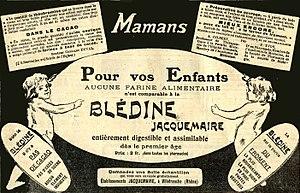
Publicité pour Blédine dans Les Annales politiques et littéraires
Villefranche-sur-Saône est une commune française, située dans le département du Rhône en région Auvergne-Rhône-Alpes.
Blédina est le numéro un français de l'alimentation infantile, avec environ 54 % de parts de marché en 2012. C'est une société du groupe Danone. En avril 2019, la société obtient la certification B-Corp; c'est désormais la plus grande entreprise française certifiée par B Lab pour ses actions de développement durable et de responsabilité sociale.